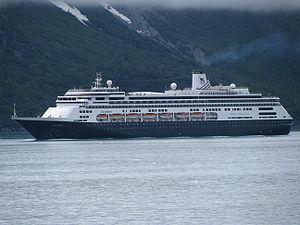
Le MS Zaandam est un navire de croisière de la société Holland America Line. Il porte le nom de la ville des Pays-Bas : Zaandam près d'Amsterdam.